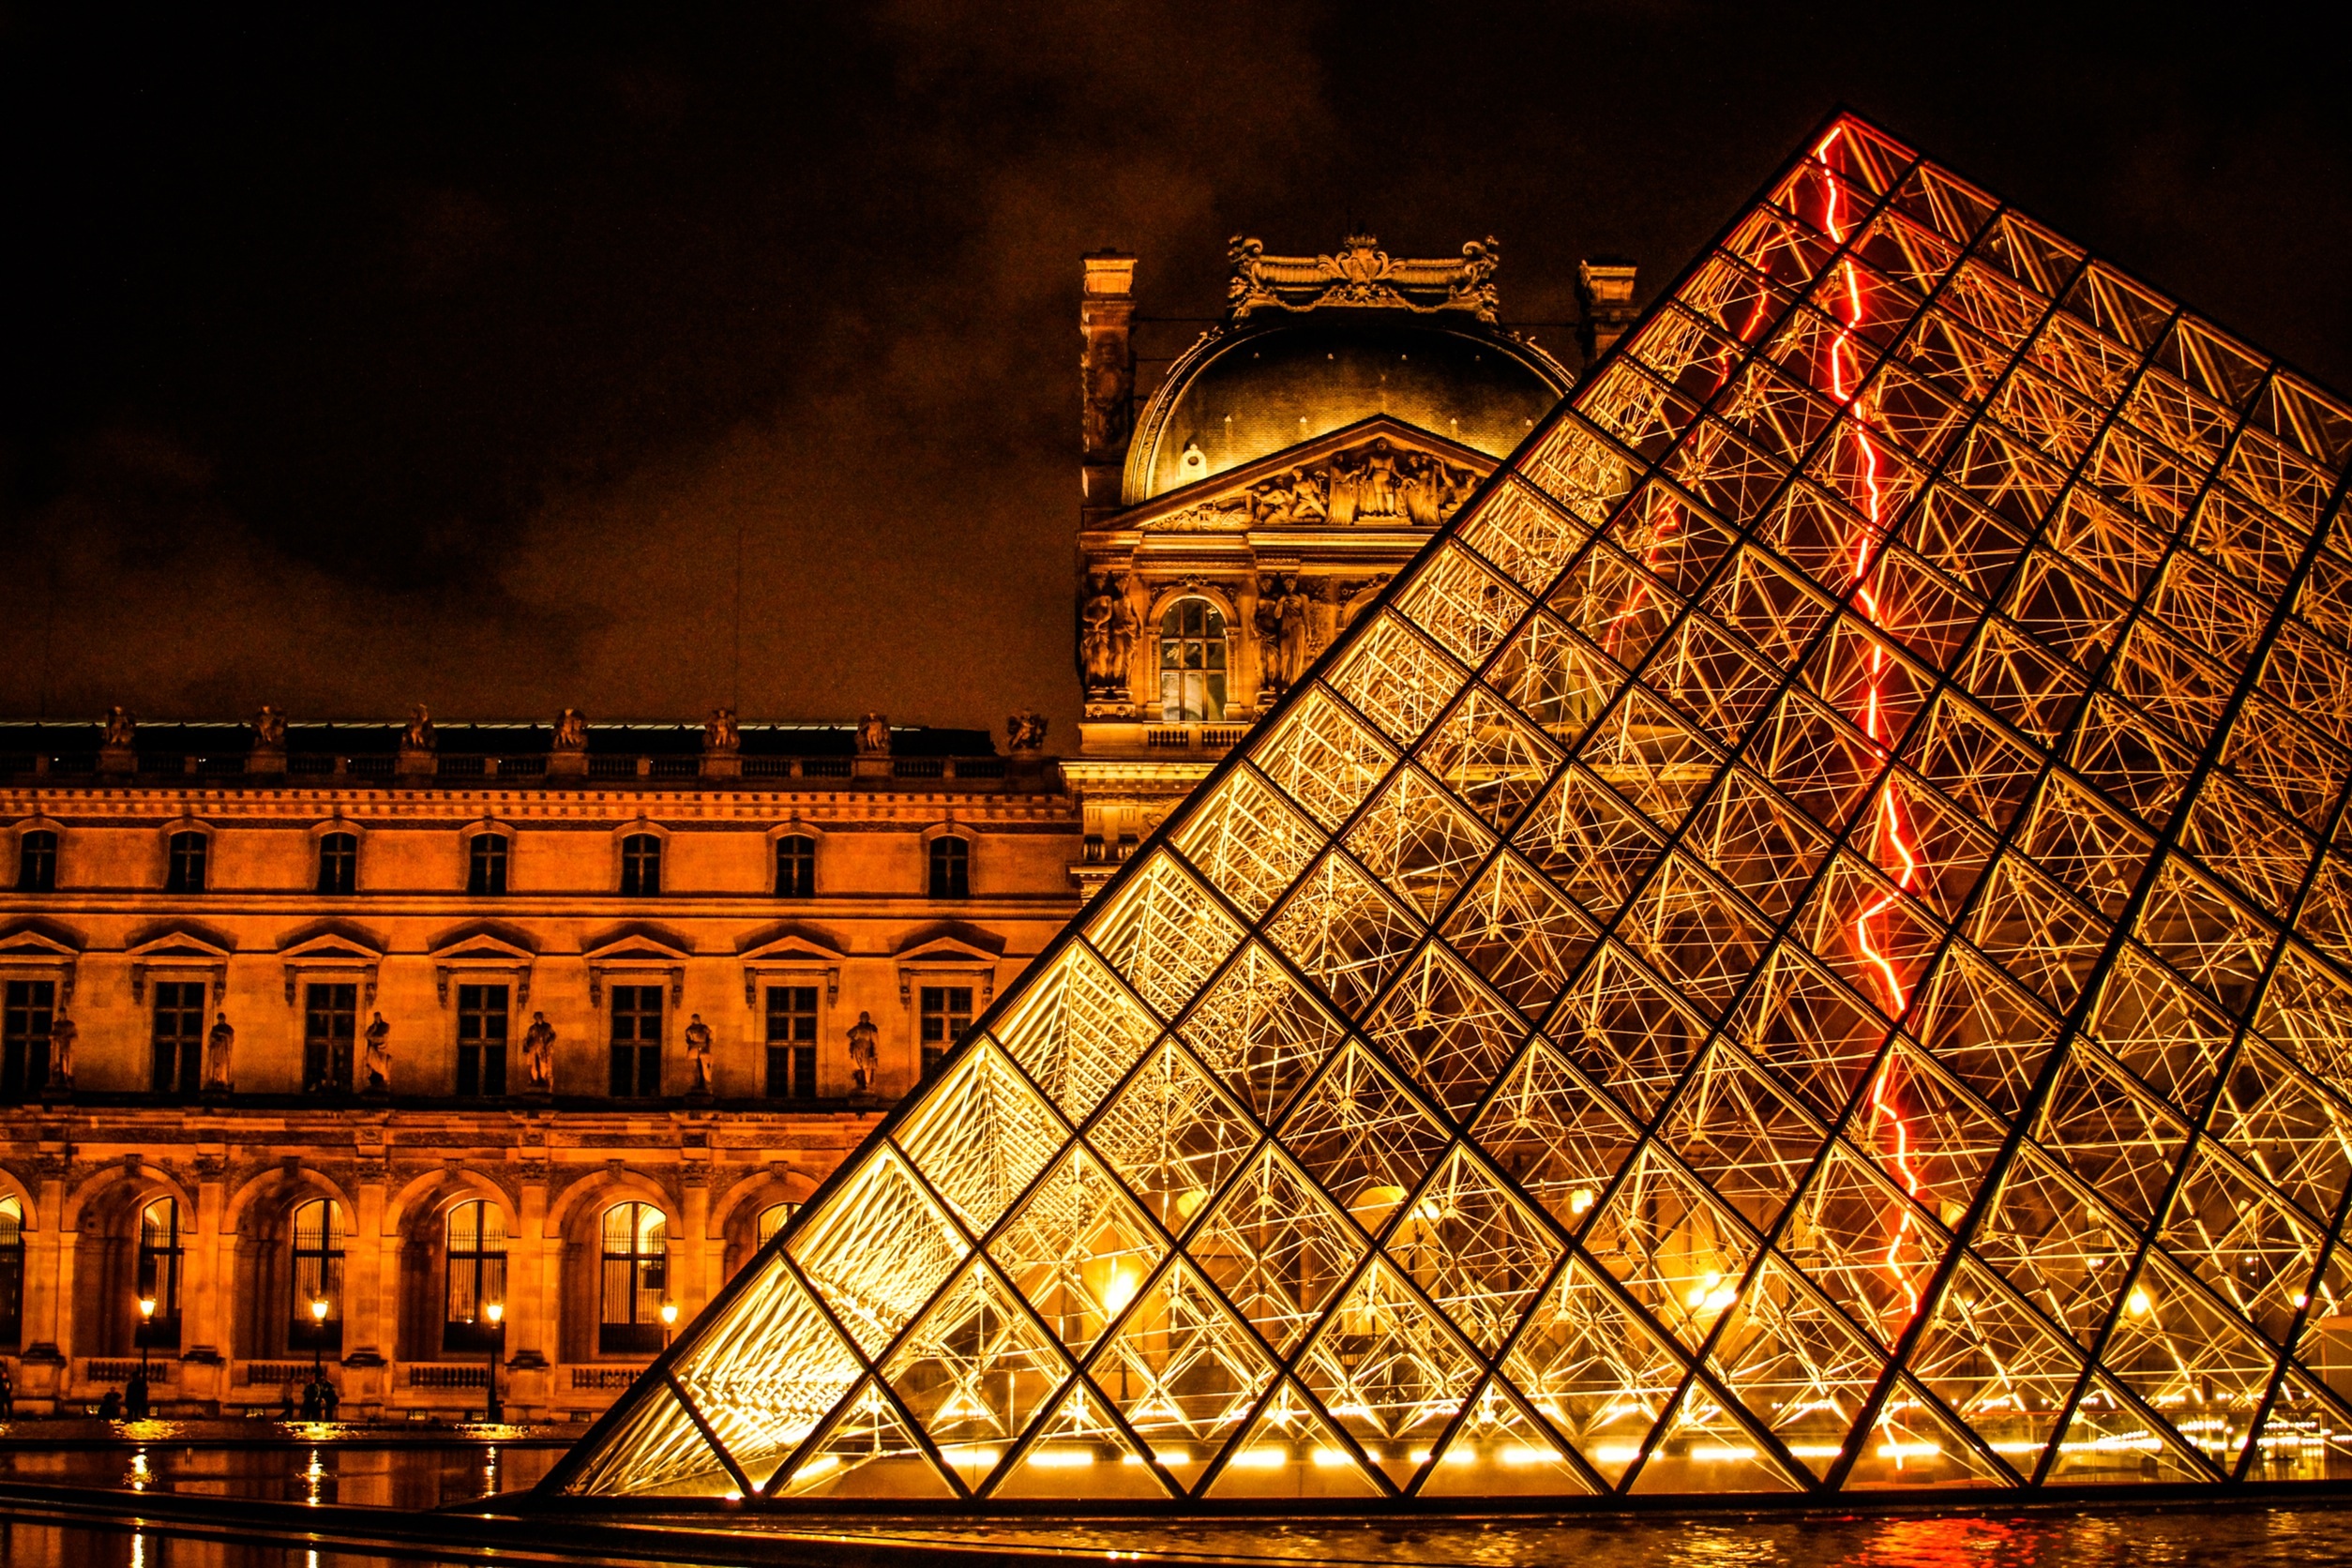
light, architecture, night, paris, cityscape, dark, france, evening, reflection, museum, landmark, darkness, lighting, art, lights, buildings, symmetry, gallery, the louvre